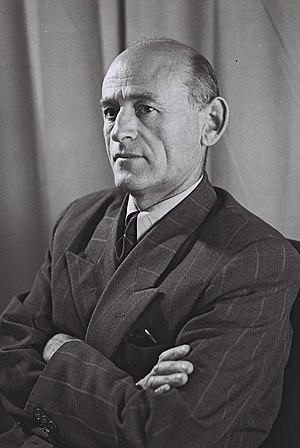
Meir Argov, né en 1905, décédé le 24 novembre 1963 est un homme politique israélien.